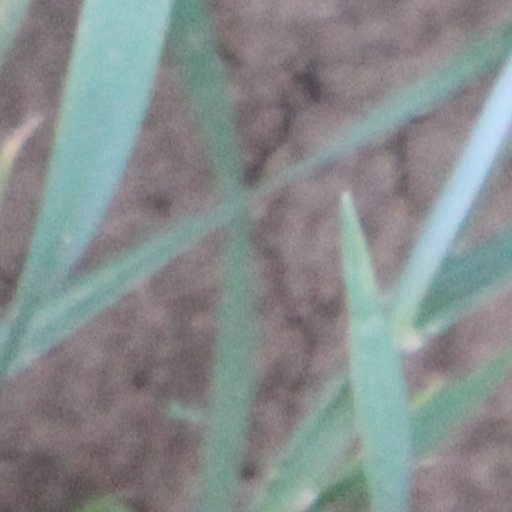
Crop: wheat